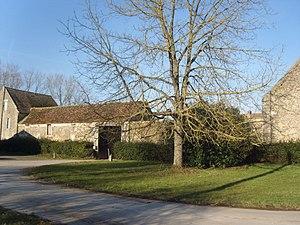
La ferme de Jean Grogne à Fontenay-Trésigny
Fontenay-Trésigny est une commune française située dans le département de Seine-et-Marne, en région Île-de-France.